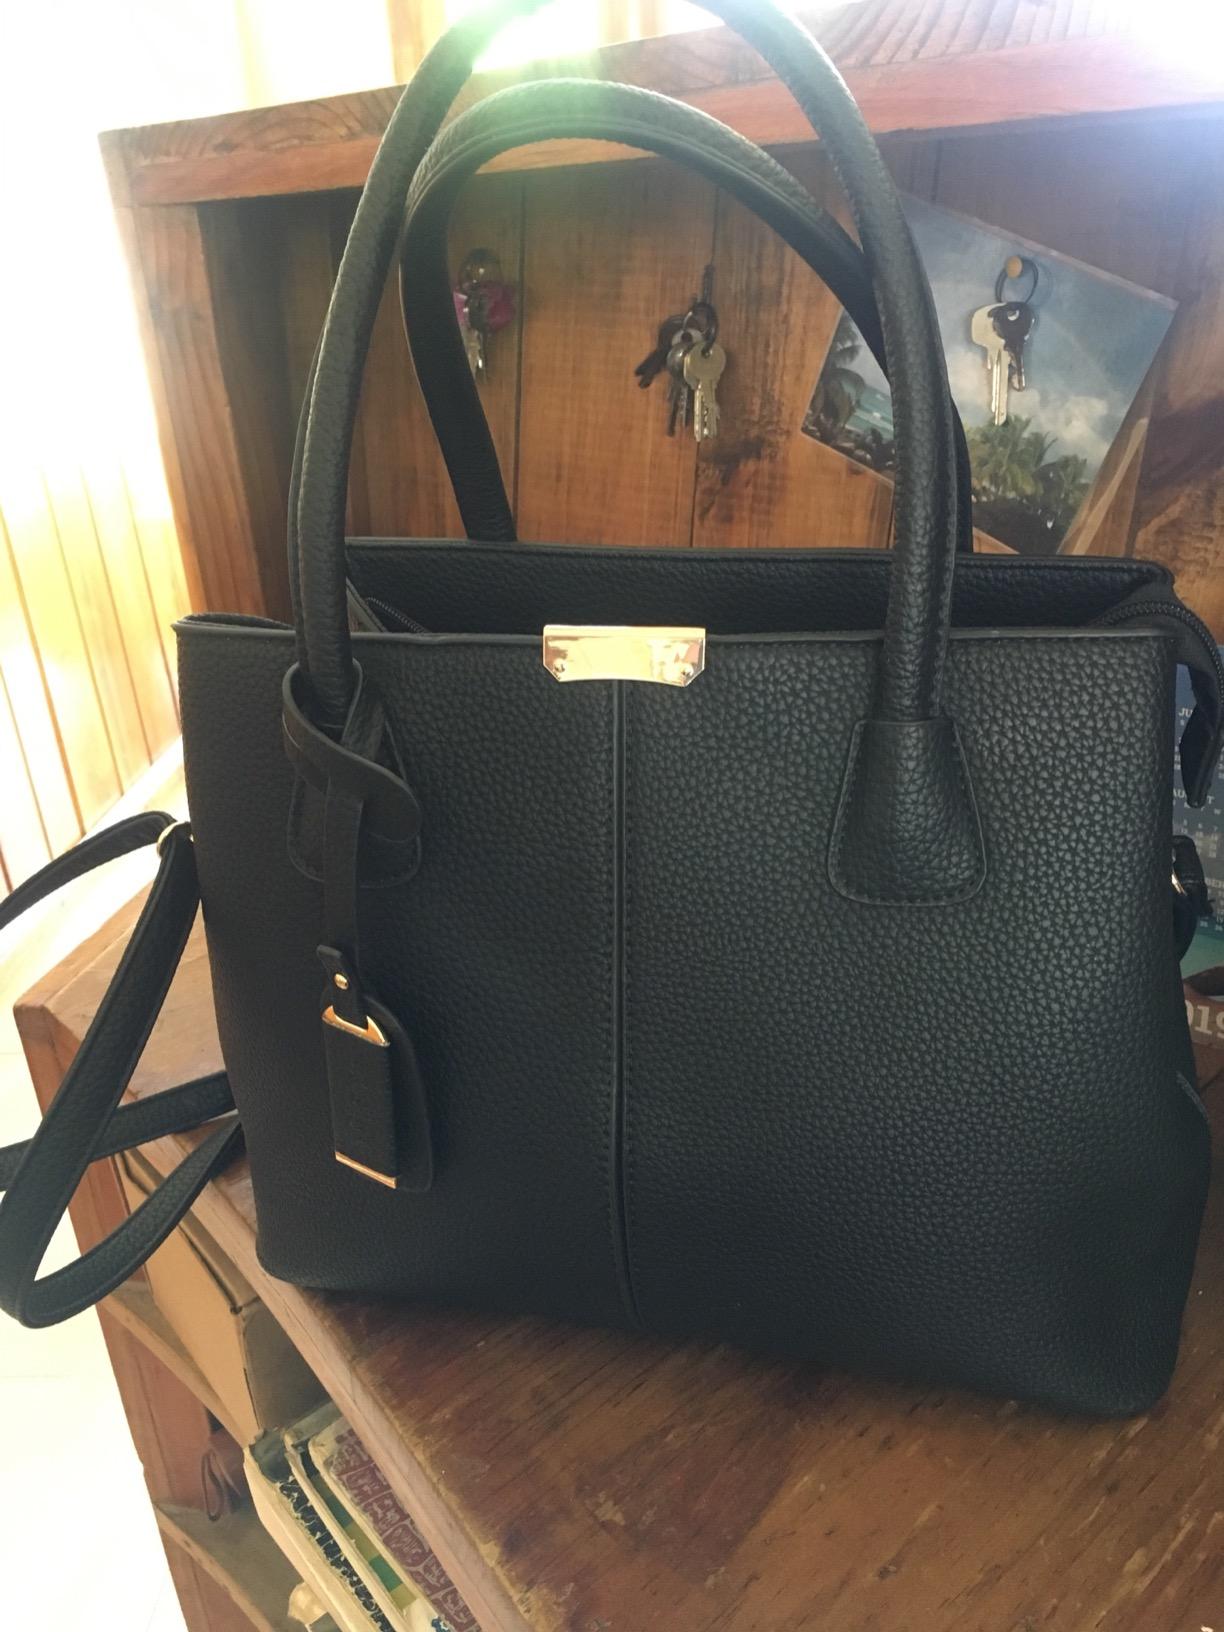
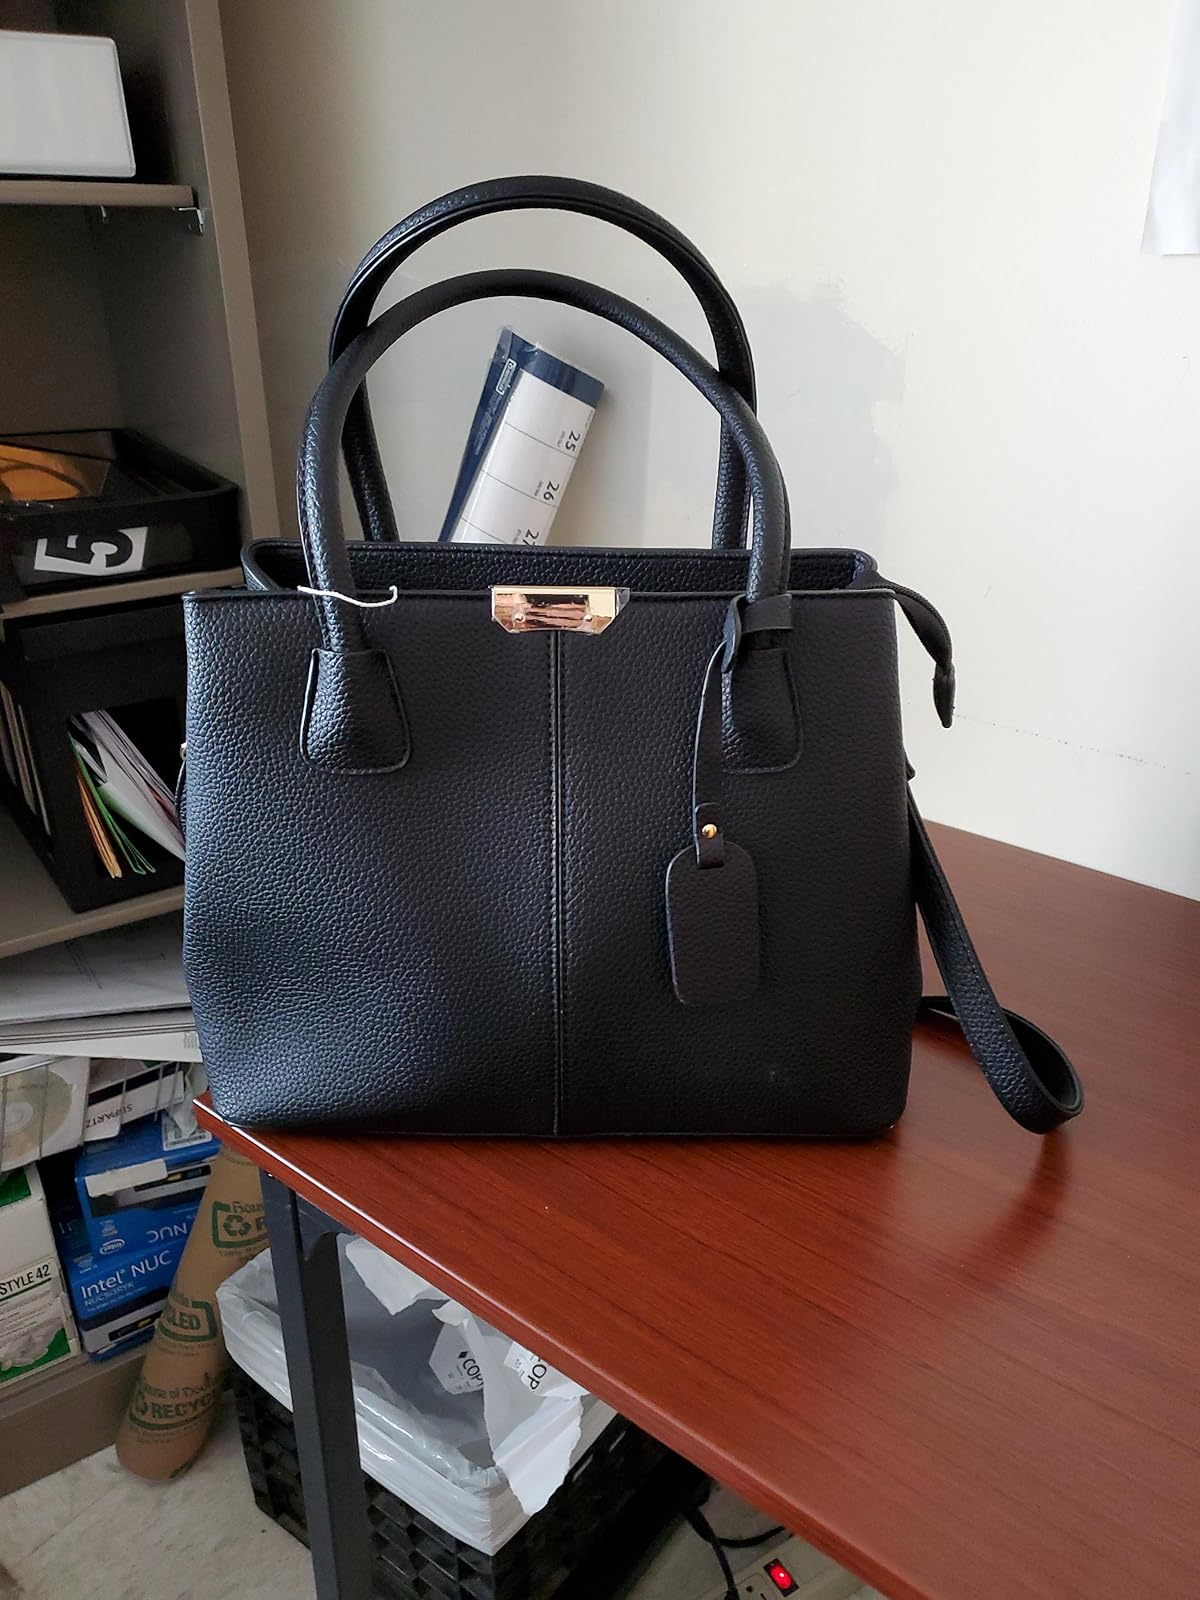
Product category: accessories_handbag
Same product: yes